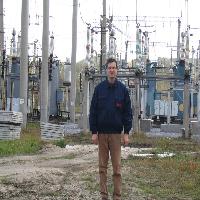
Weather: cloudy or overcast